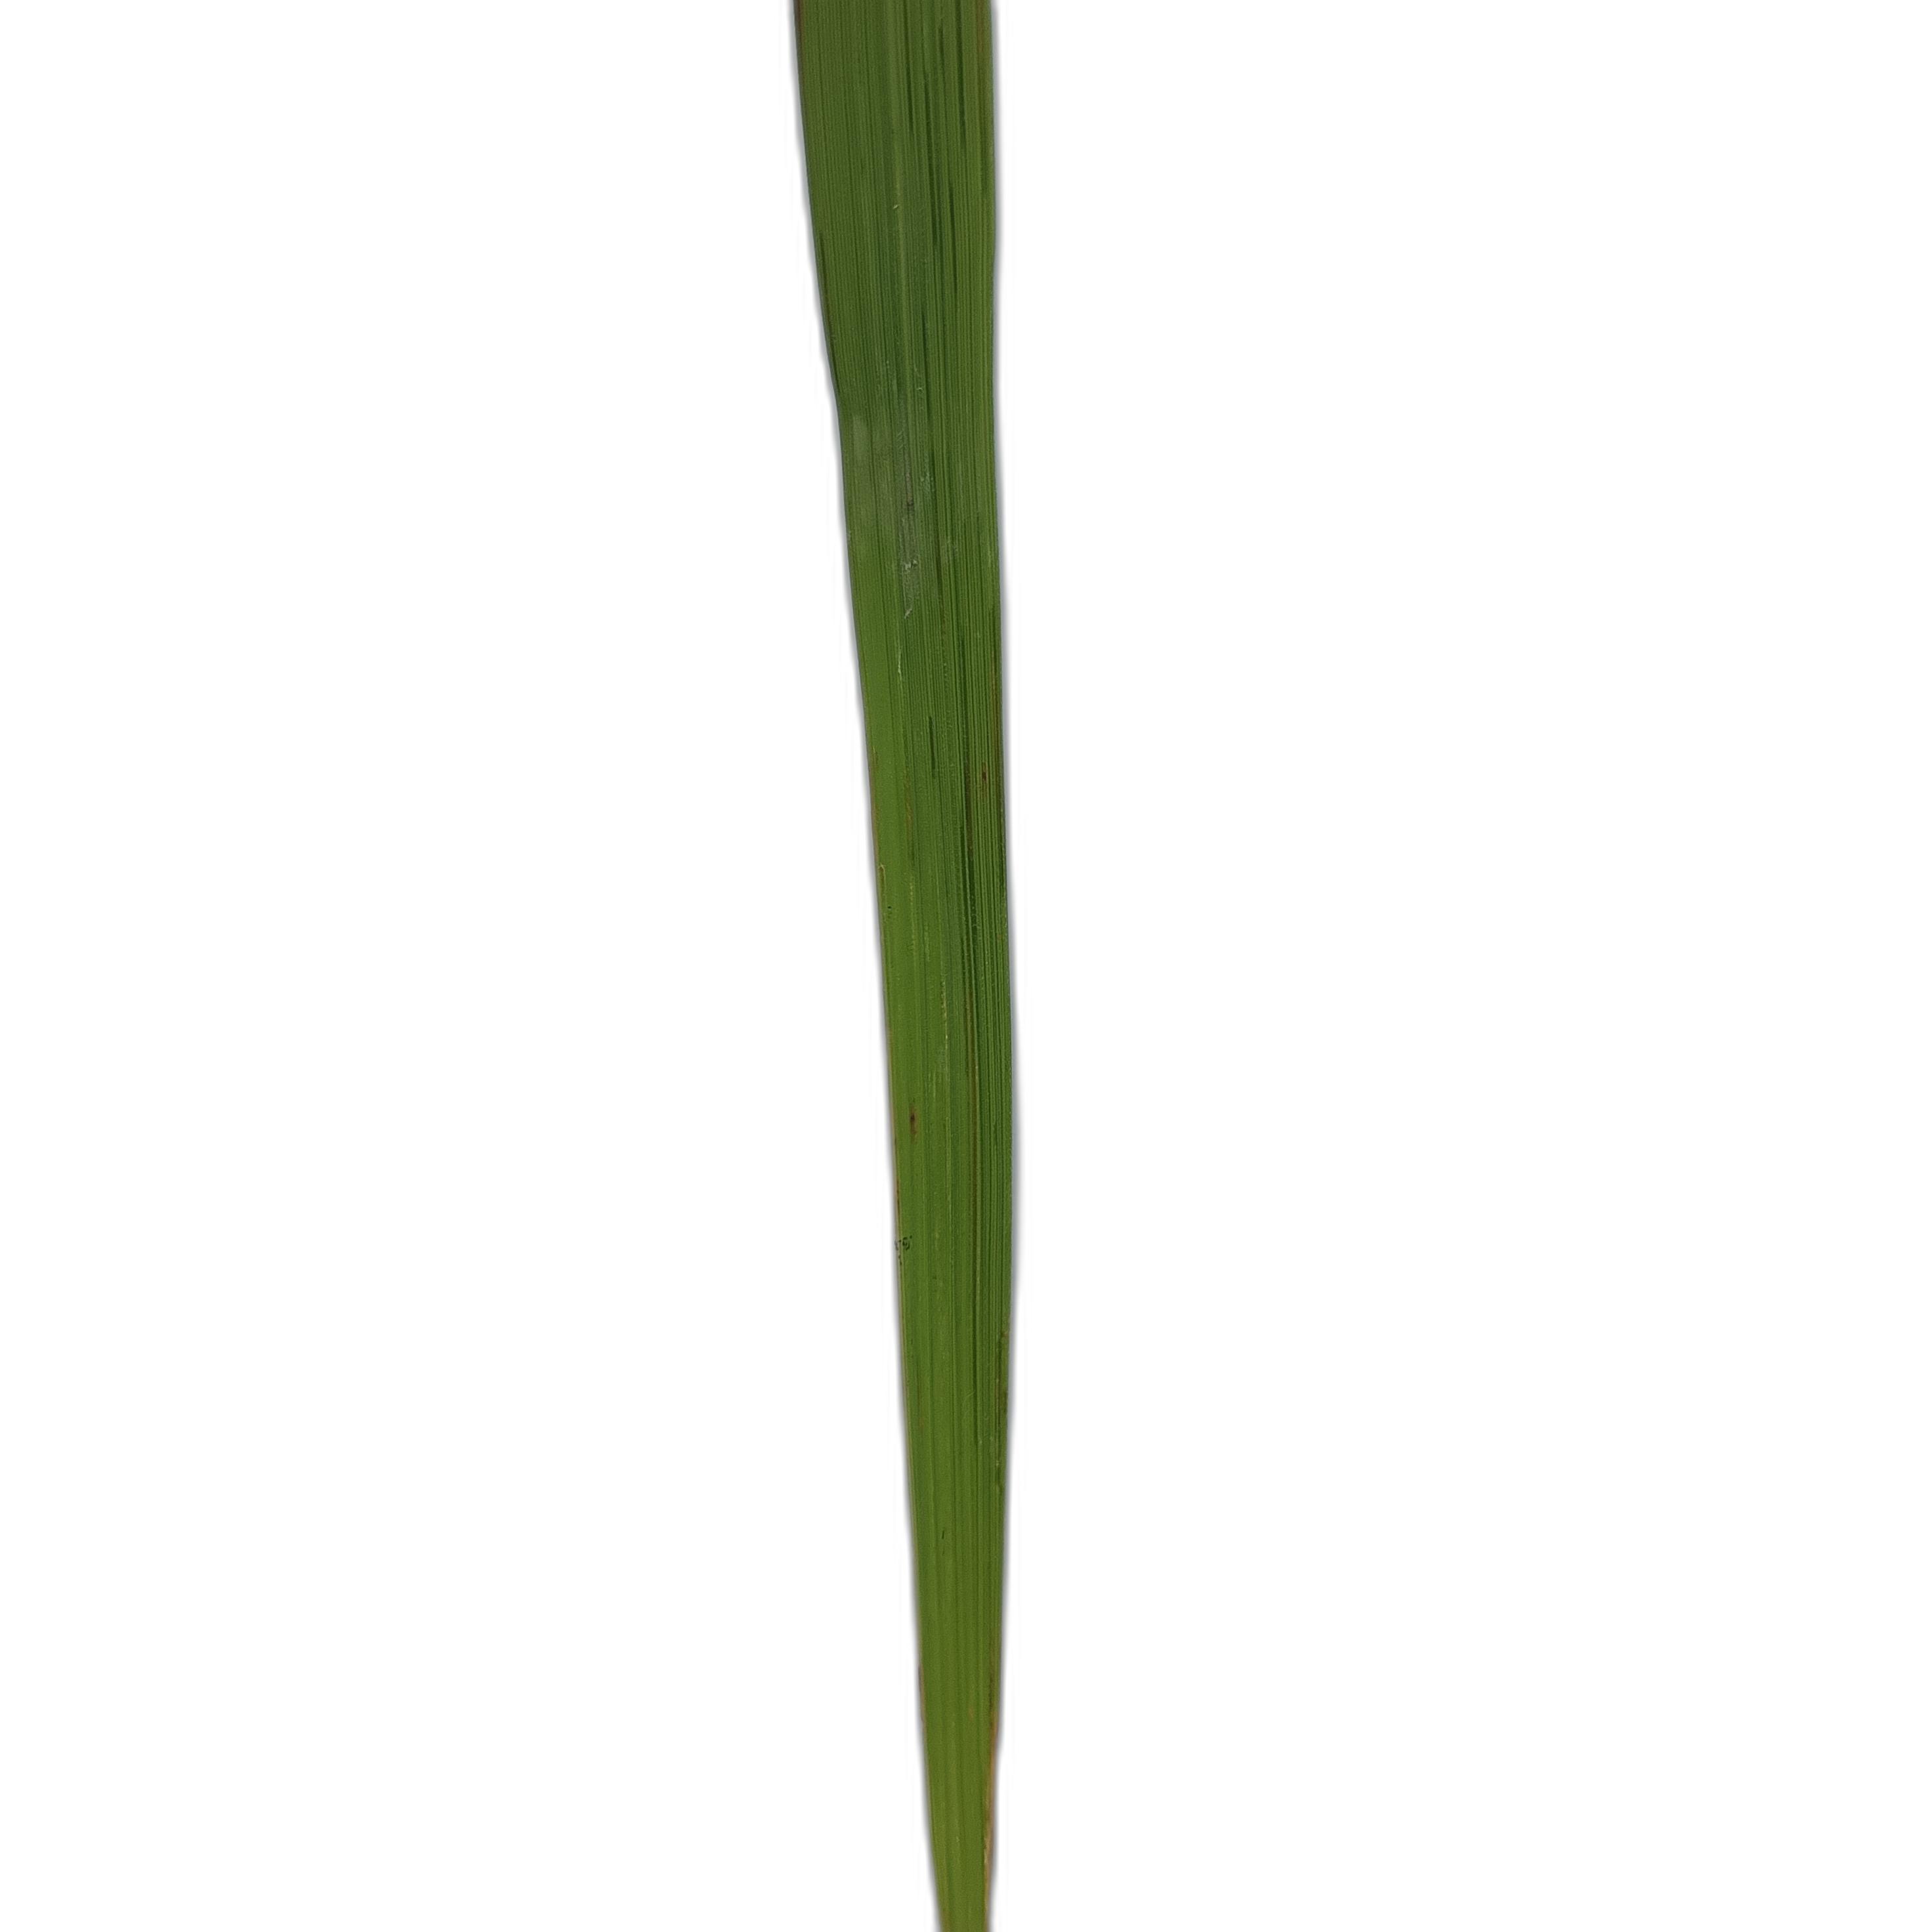
Label: Healthy